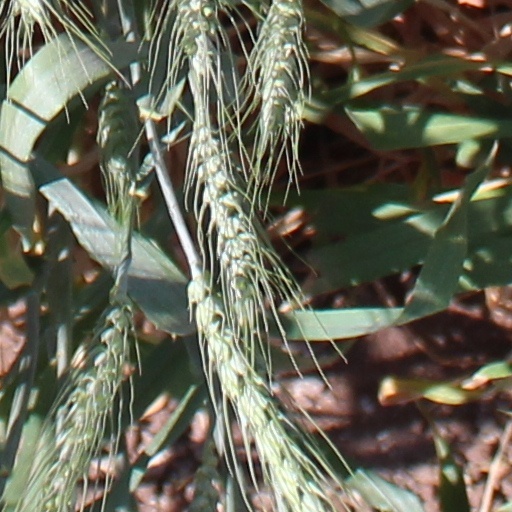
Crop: wheat